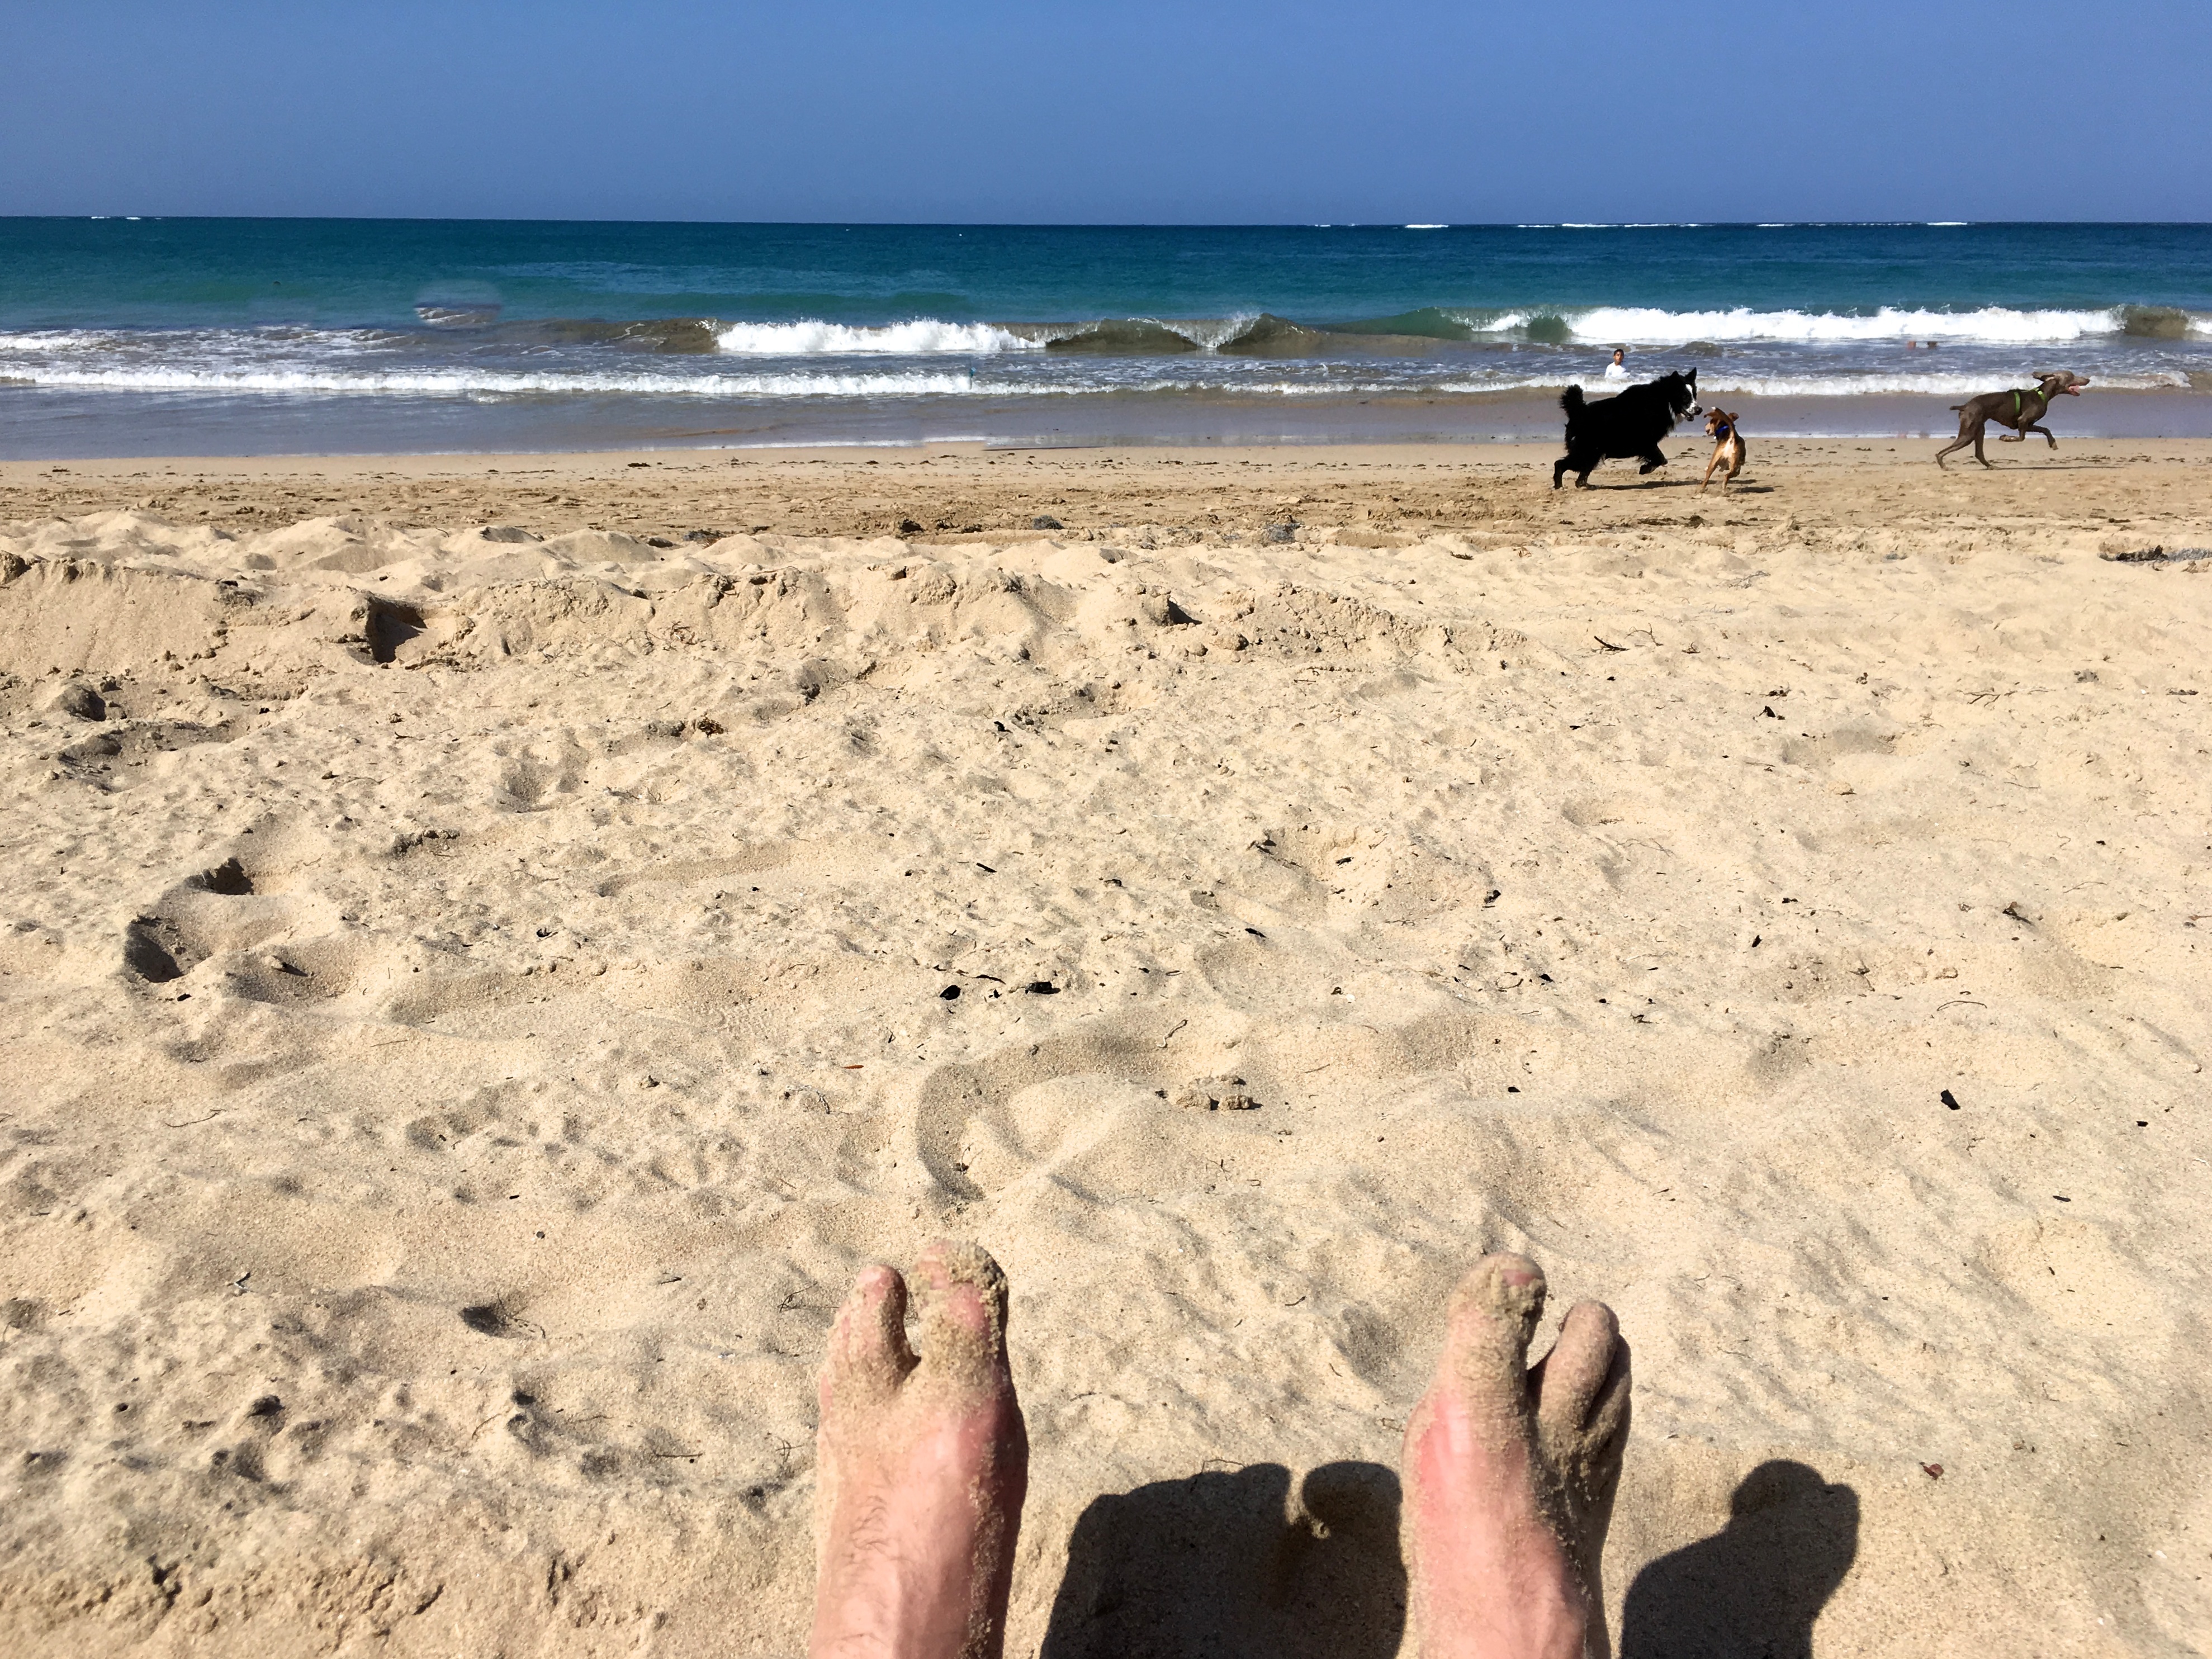
beach, sea, coast, sand, ocean, shore, dog, material, body of water, cape, mudflat